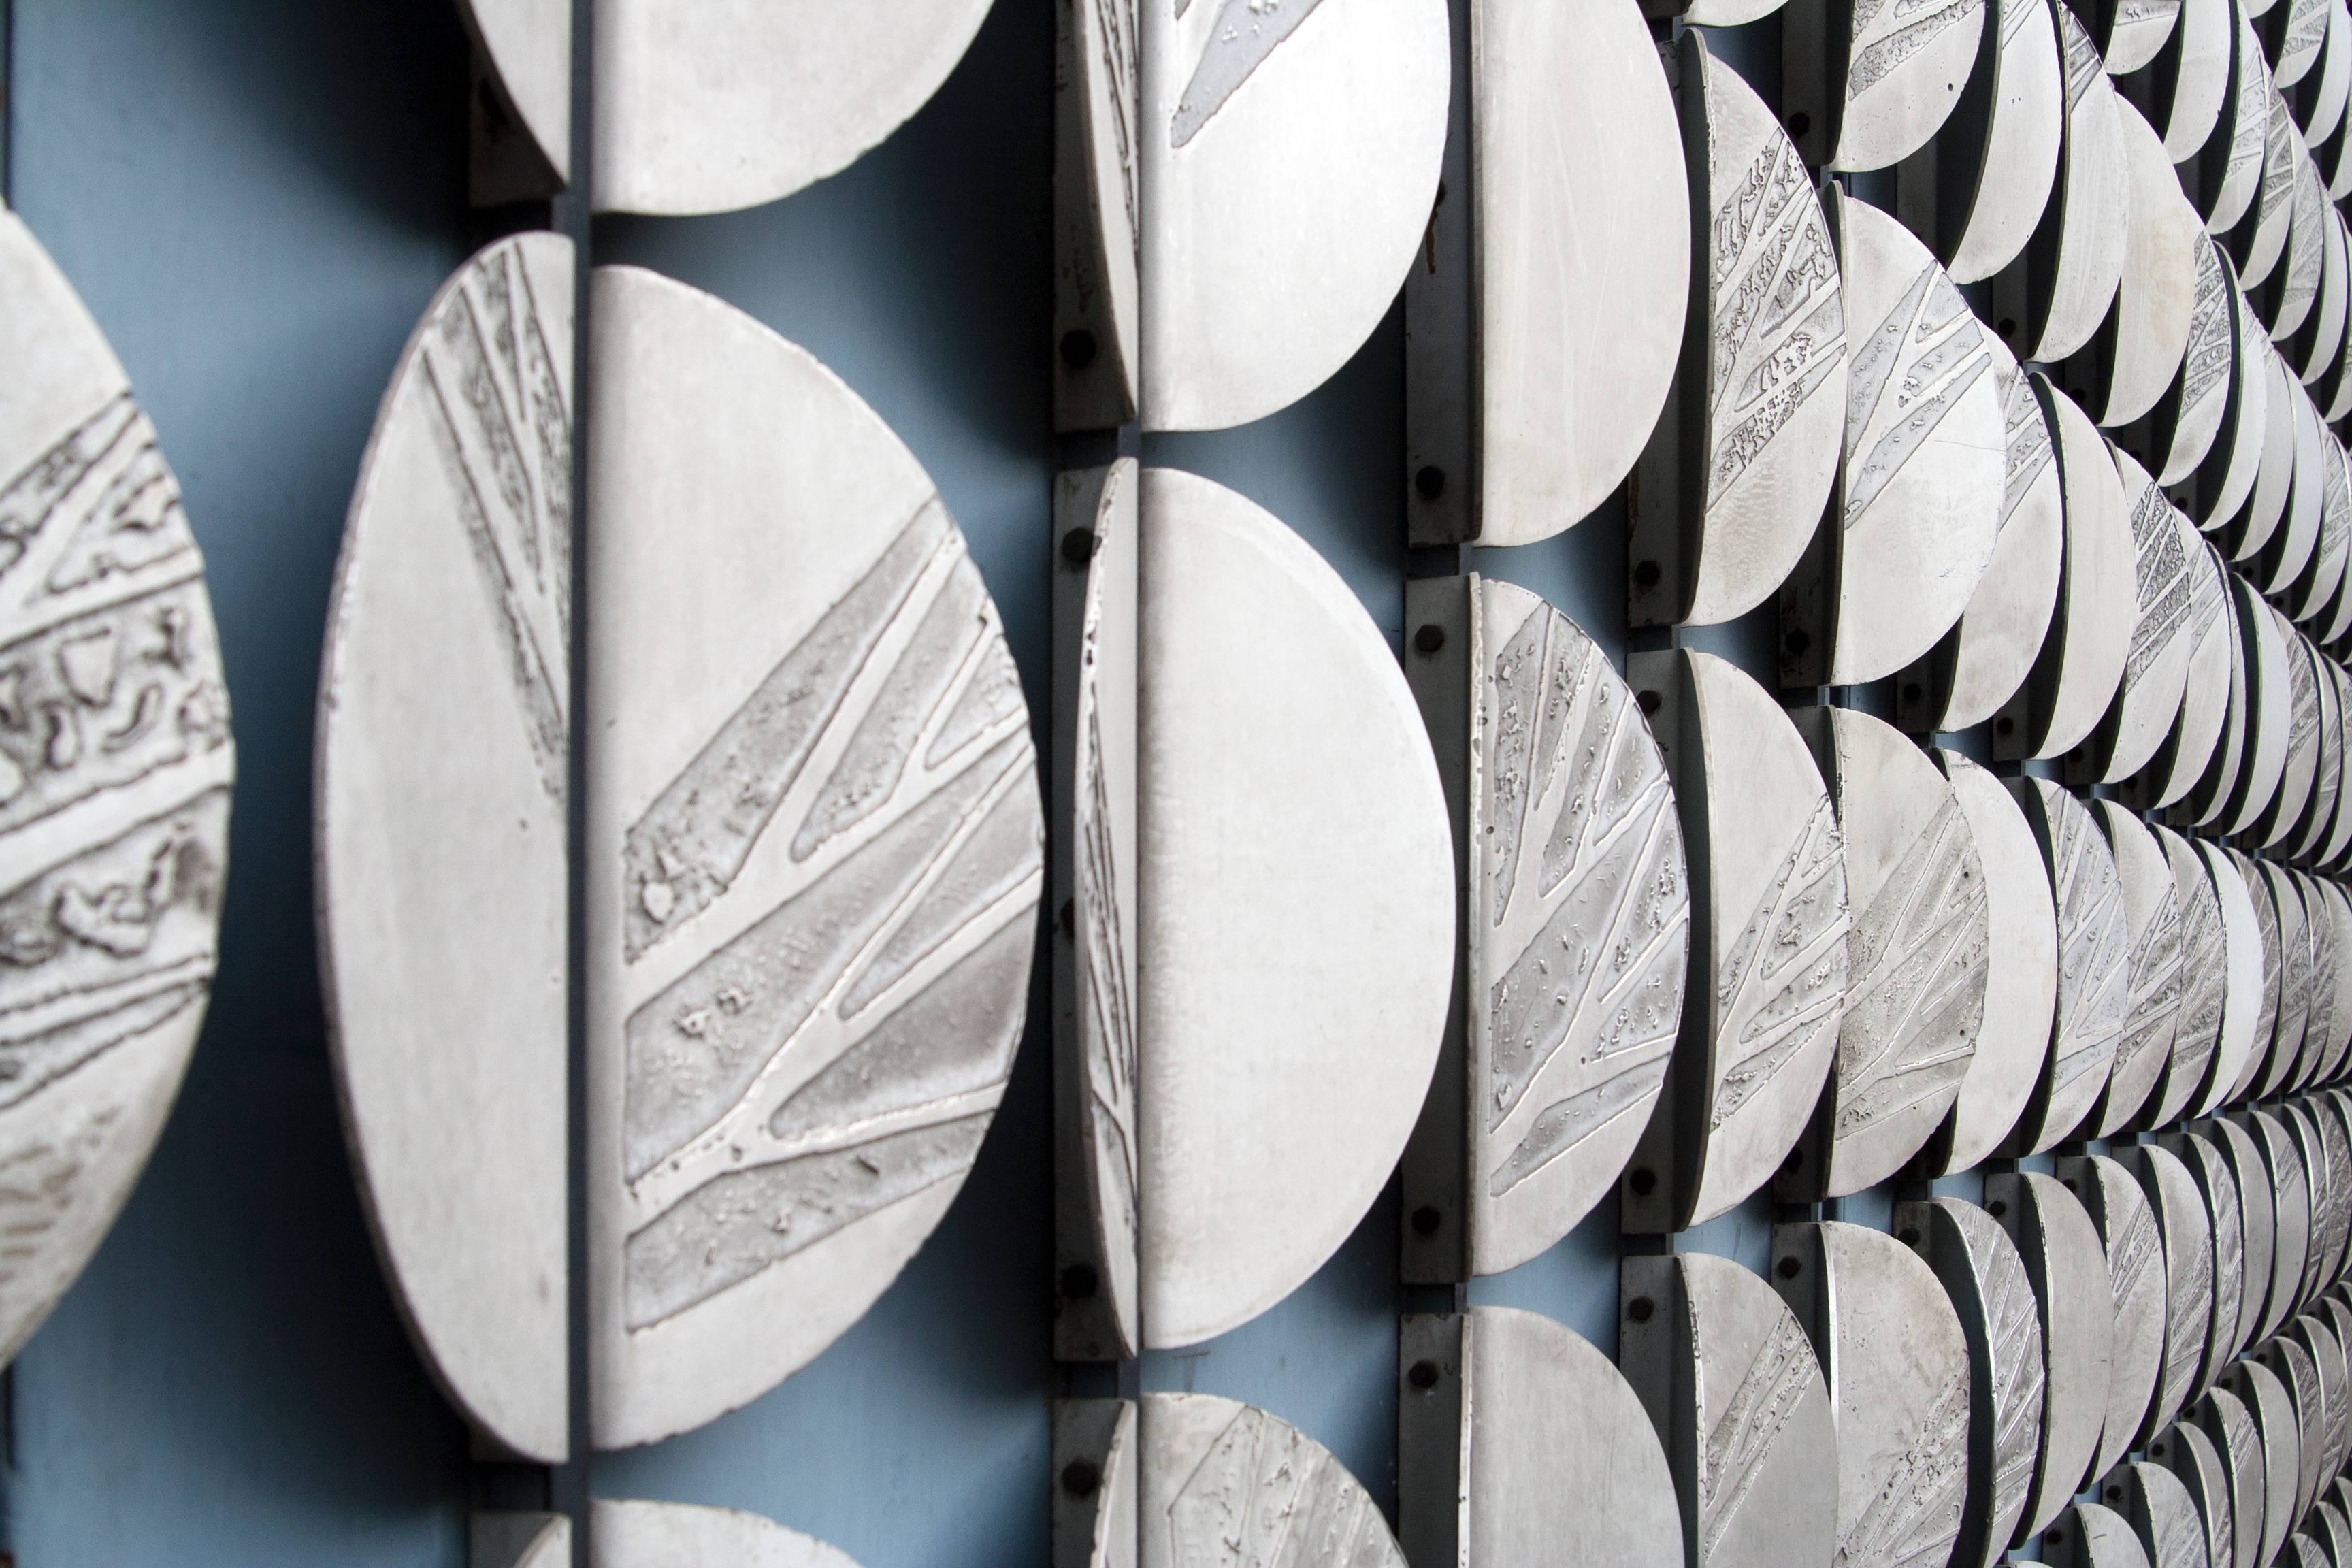
wing, black and white, architecture, white, glass, building, pattern, monochrome, circle, design, berlin, monochrome photography